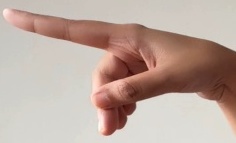
ASL sign: P